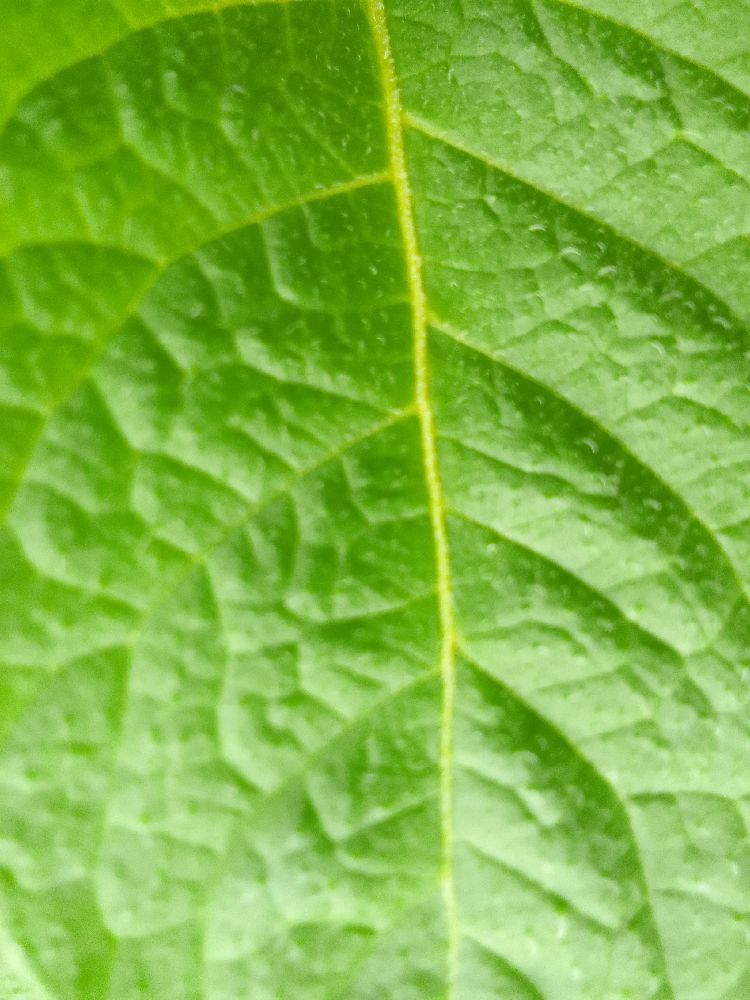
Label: Healthy